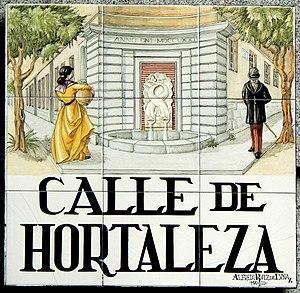
Plaque de Calle de Hortaleza (rue, (district du Centre) de Madrid (Espagne).